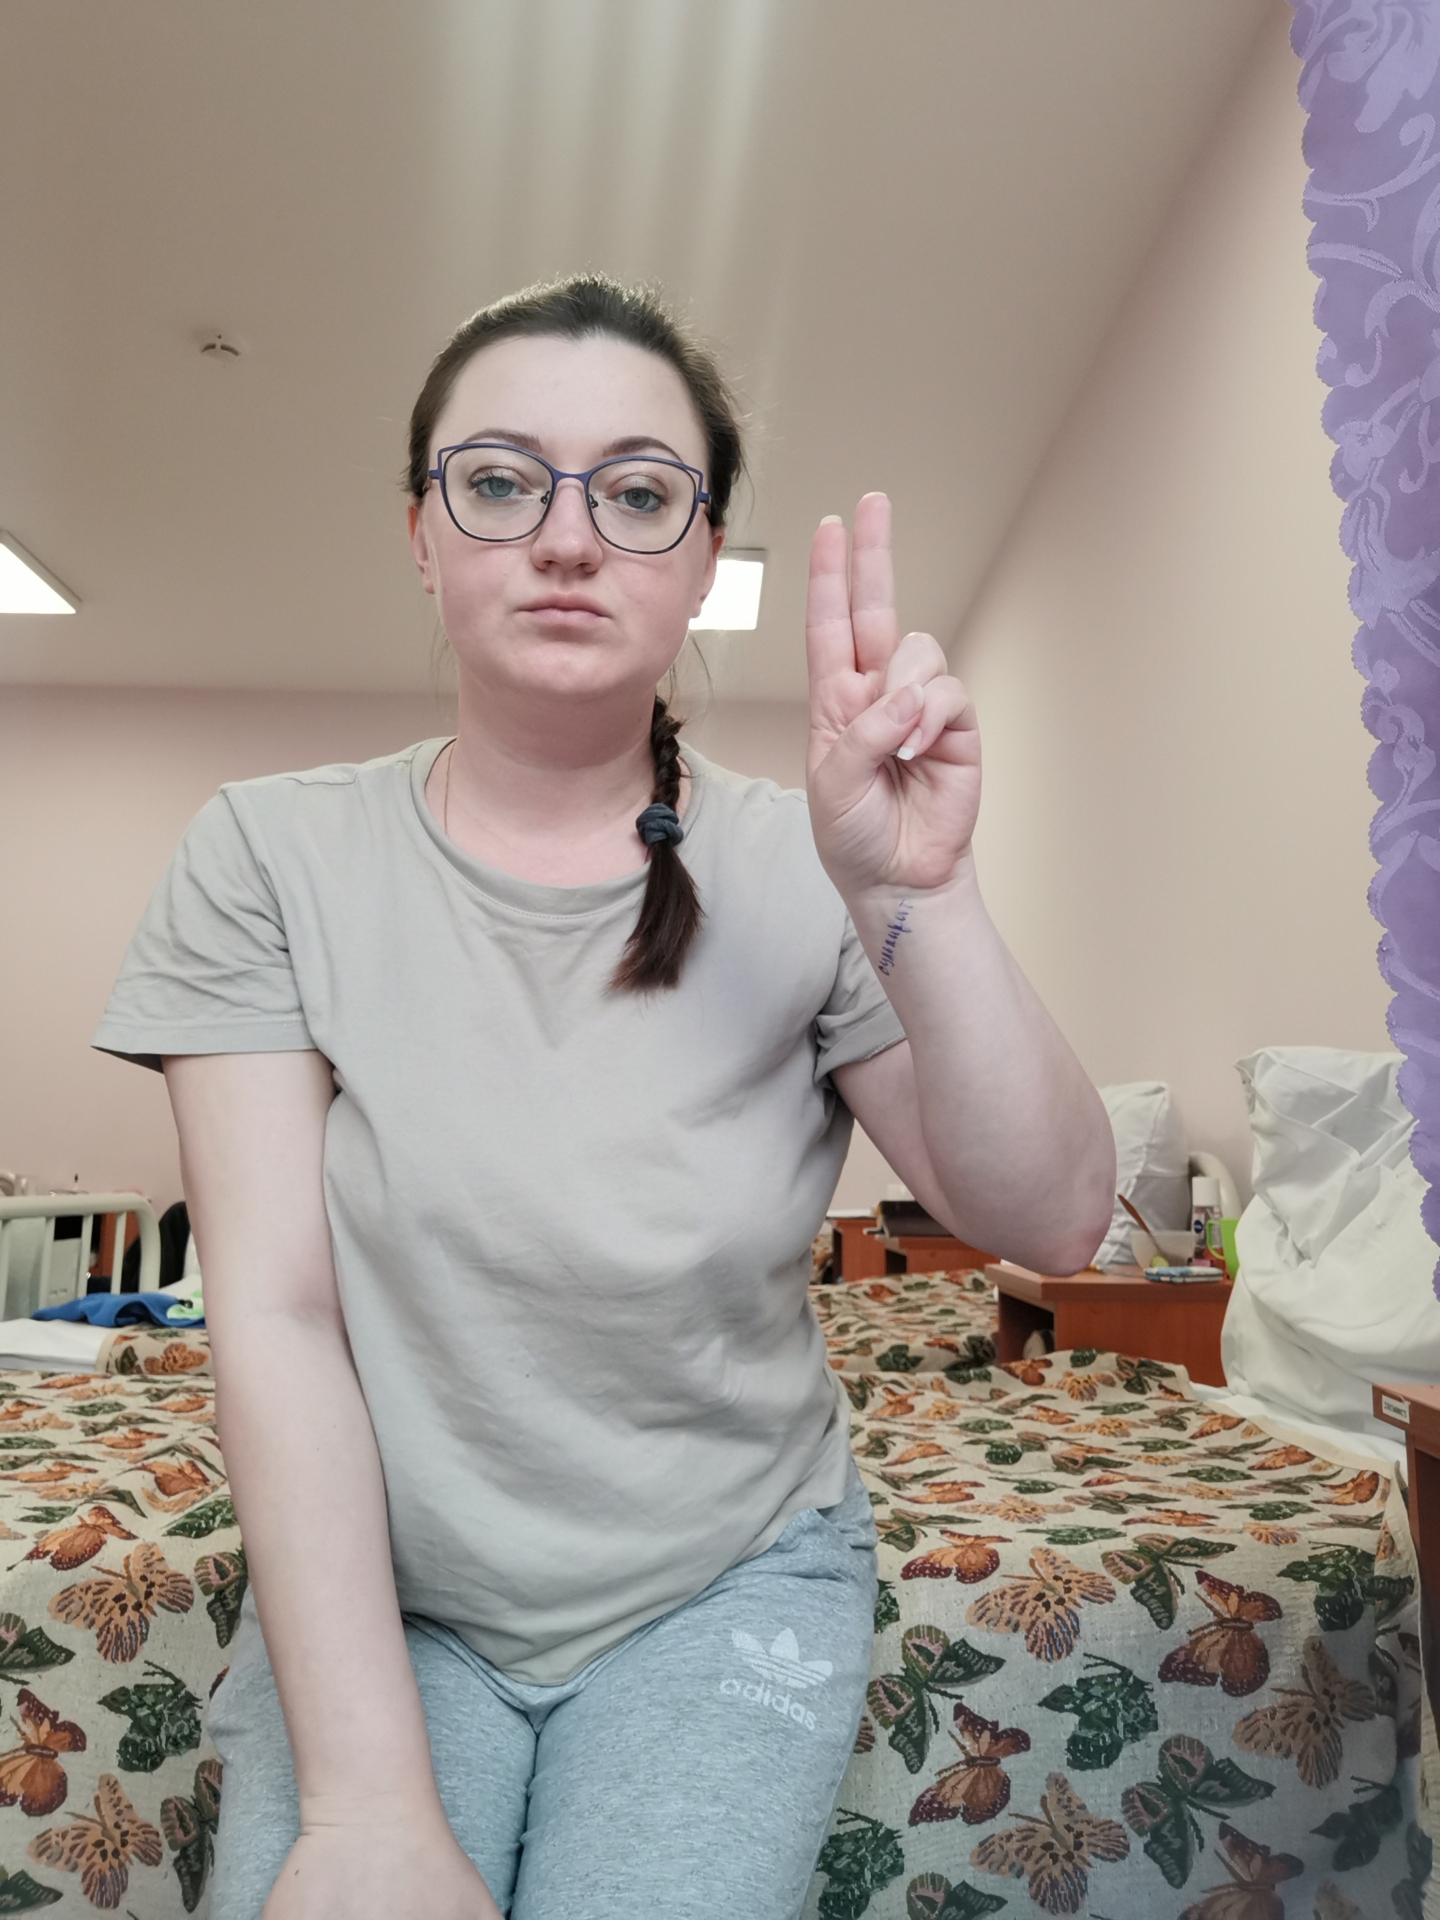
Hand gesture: two_up